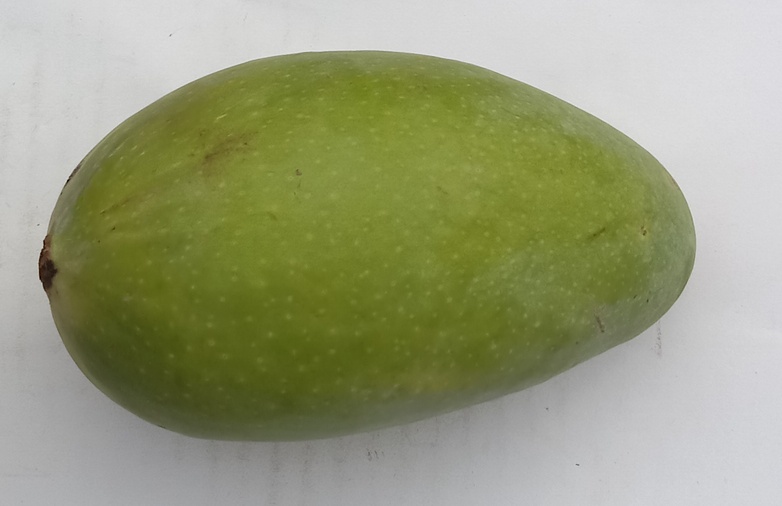
Mango variety: Sindhri